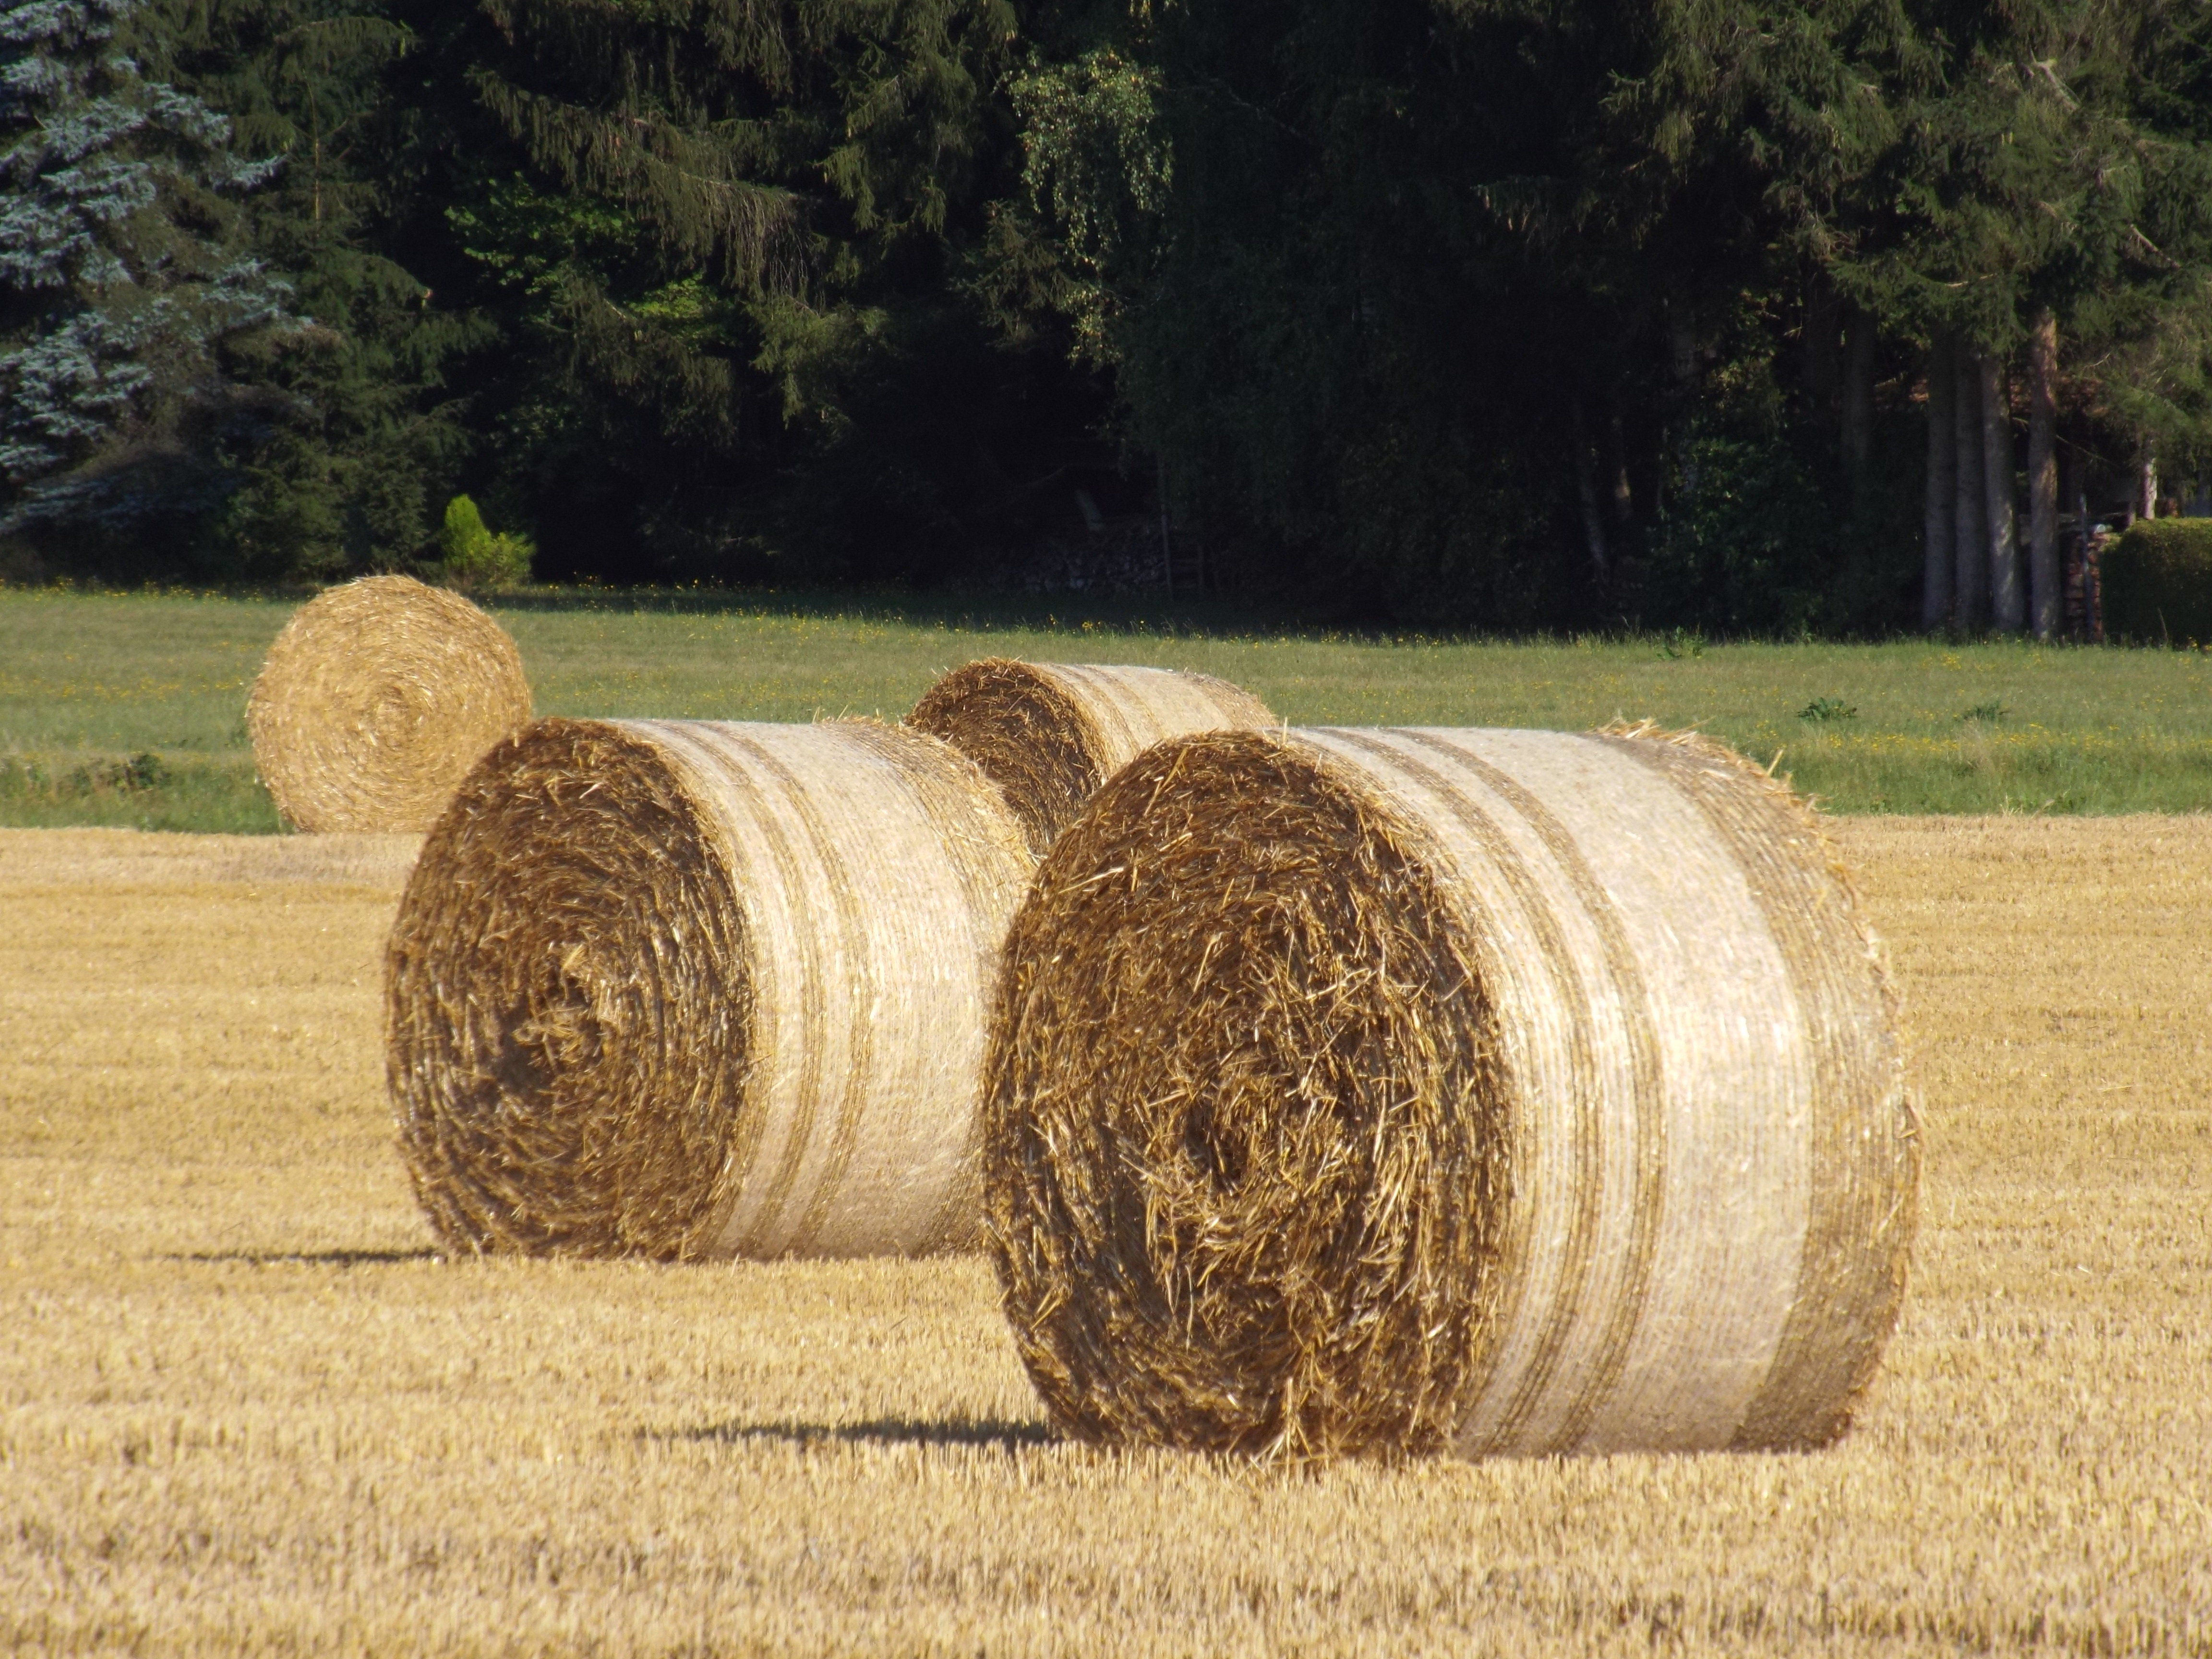
landscape, plant, hay, field, farm, crop, autumn, soil, agriculture, straw, cornfield, round bales, straw bales, rural area, pet food, man made object, grass family